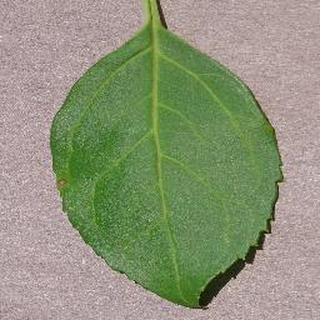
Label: healthy_cherry